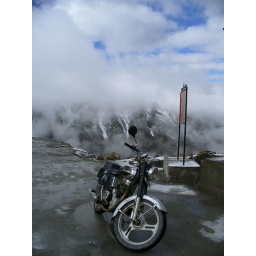
bike in clouds